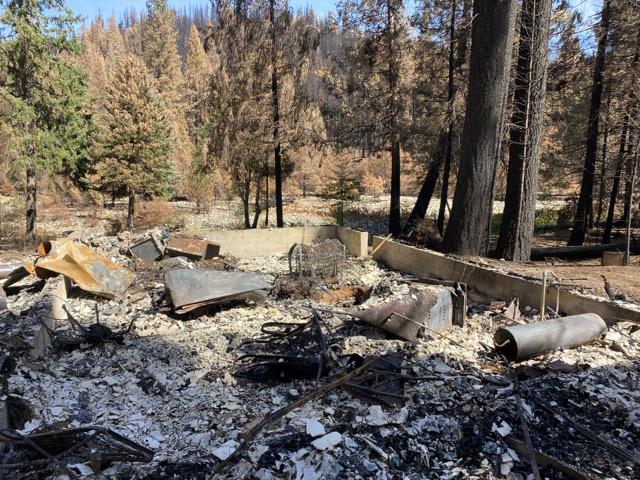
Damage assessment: destroyed